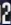
Number: 2